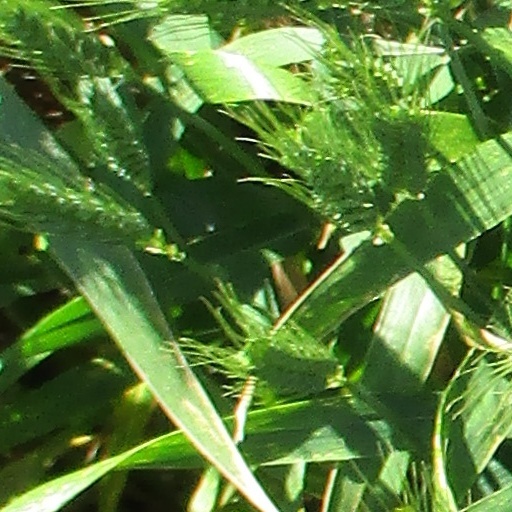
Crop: wheat